Gregor MacGregor

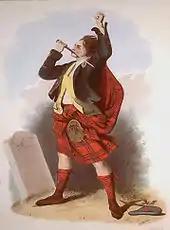
A stereotypical Scottish clansman, wearing a kilt

Gregor MacGregor was born on Christmas Eve 1786 at his family's ancestral home of Glengyle, on the north shore of Loch Katrine in Stirlingshire, Scotland. He was the son of Daniel MacGregor, an East India Company sea captain, and his wife Ann ("née" Austin). The family was Roman Catholic and part of the Clan Gregor, whose proscription by King James VI and I in 1604 had been repealed only in 1774. During the proscription on their faith, the MacGregors had been legally ostracised to the extent that they were forbidden to use their own surname—many of them, including Gregor's celebrated great-great-uncle Rob Roy, had participated in the Jacobite risings of 1715 and 1745. MacGregor would assert in adulthood that a direct ancestor of his had survived the Darien scheme of 1698, the ill-fated Scottish attempt to colonise the Isthmus of Panama. Gregor's grandfather, also called Gregor and nicknamed "the Beautiful", served with distinction in the British Army under the surname Drummond, and subsequently played an important role in the clan's restoration and rehabilitation into society.